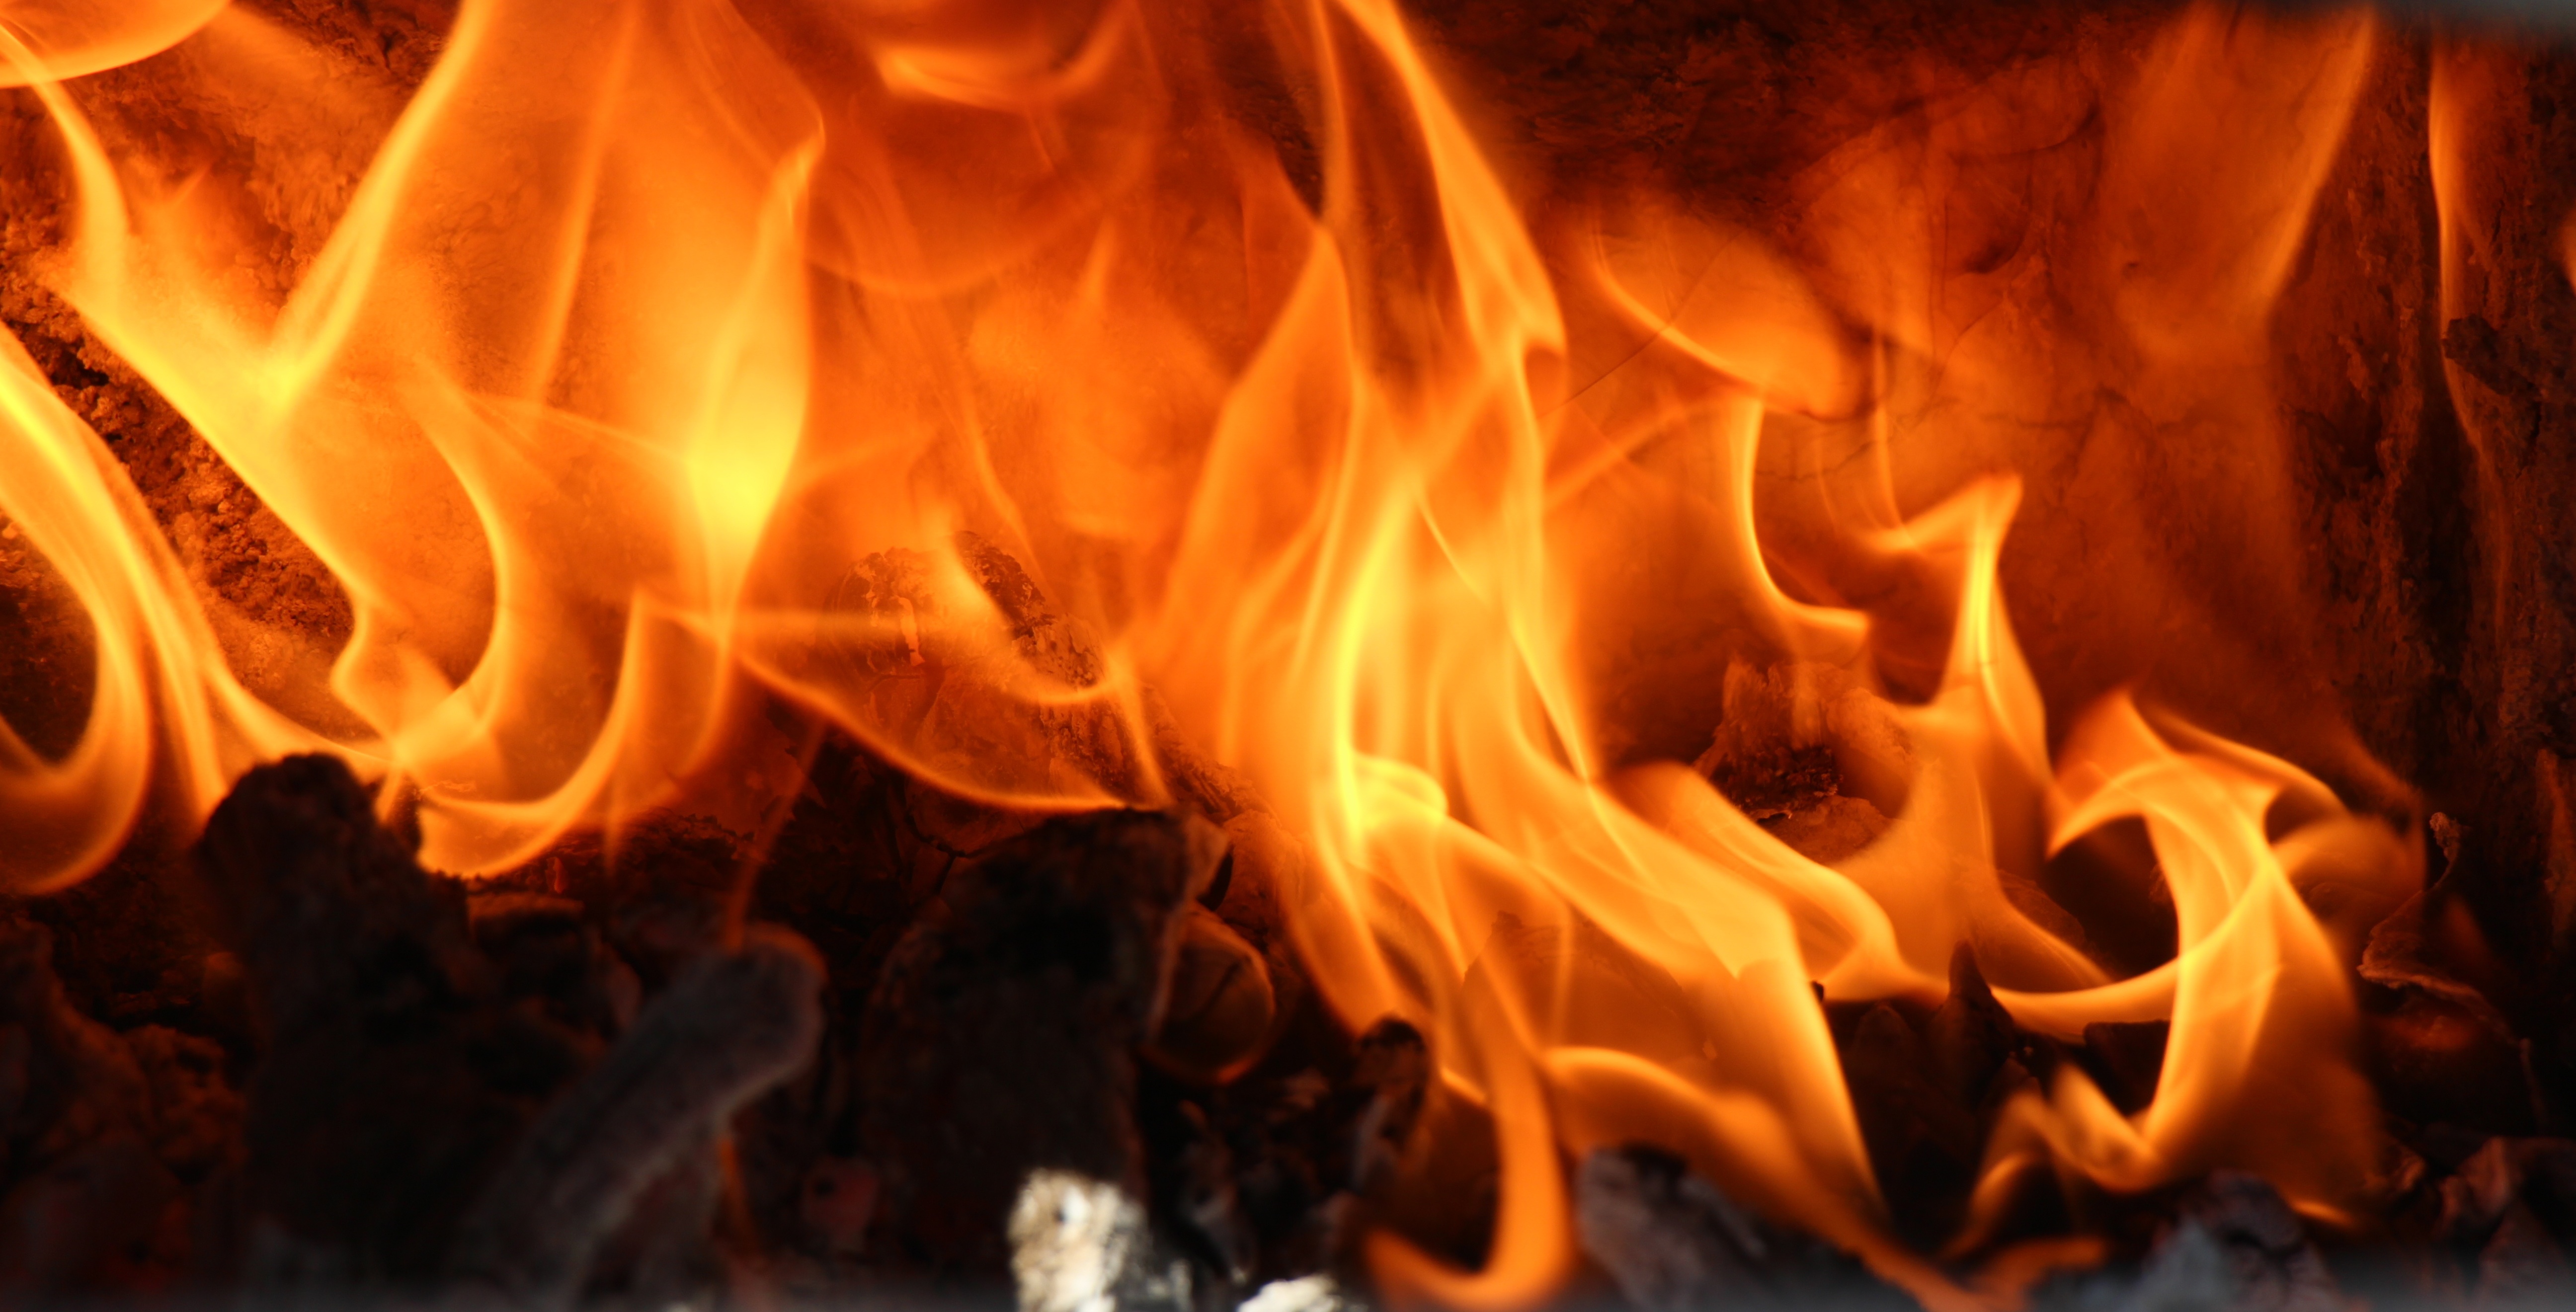
flame, fire, campfire, bonfire, font